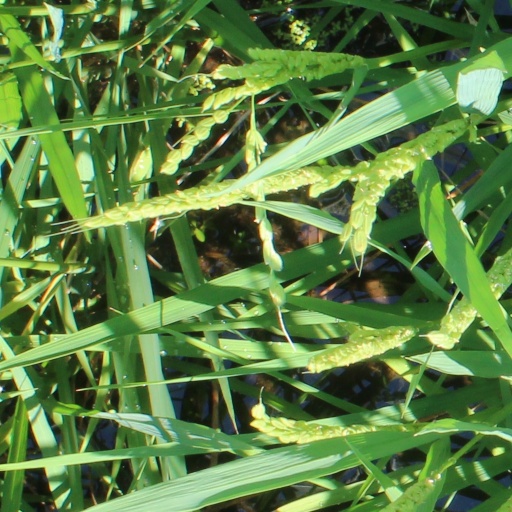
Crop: rice